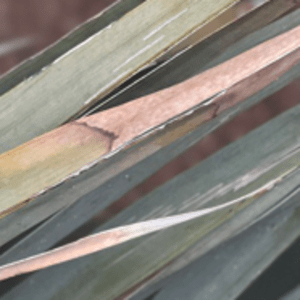
Label: Potassium Deficiency